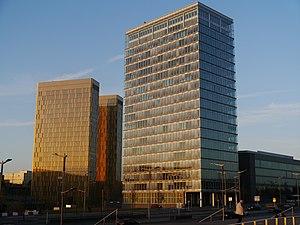
L'économie du Luxembourg dépend en grande partie du secteur bancaire et de celui de l'acier. En 2005, 46 % du produit intérieur brut du pays proviennent des services financiers. On compte un peu moins de 150 banques sur le territoire du grand-duché. Le secret bancaire est protégé par le code pénal du pays. Les Luxembourgeois jouissent d'un haut niveau de vie. Ce haut niveau de vie se traduit par une offre de consommation plus haut de gamme que dans ses pays frontaliers.